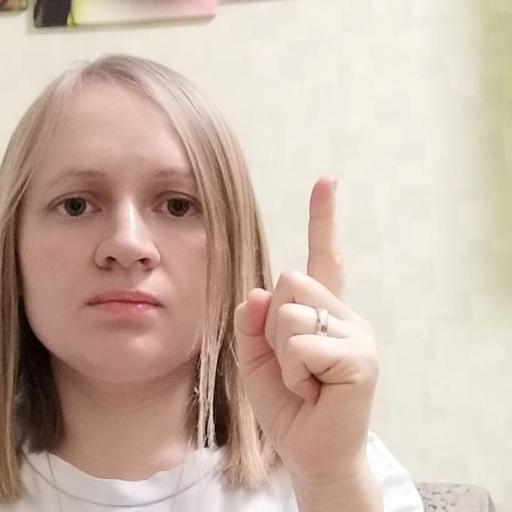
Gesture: one